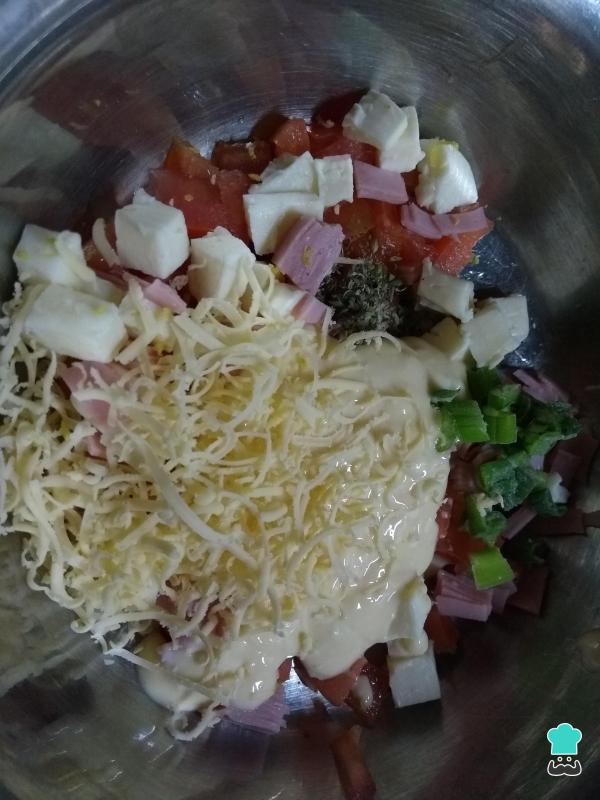
Posteriormente, agrega el huevo batido con el queso, el orégano, el queso rallado y la parte verde de la cebolla de verde. Posteriormente, pica junto al tomate, jamón y queso que habías preparado anteriormente. Intégralos y ya tendrás listo tu relleno de las canastitas.